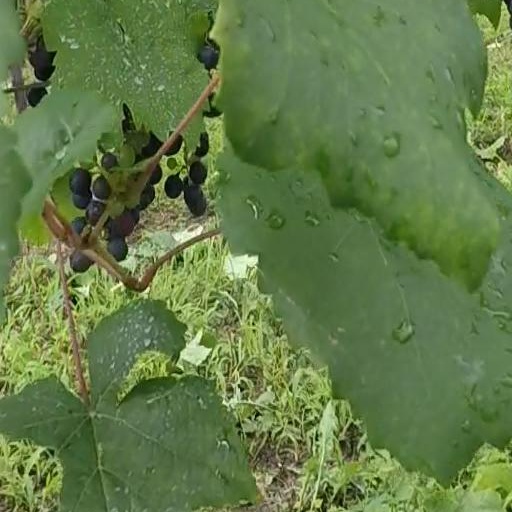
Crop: grape